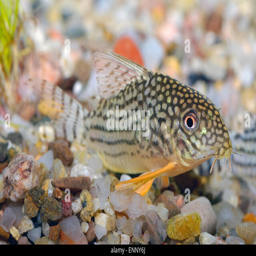
corydoras fish on the bottom and in the aquarium